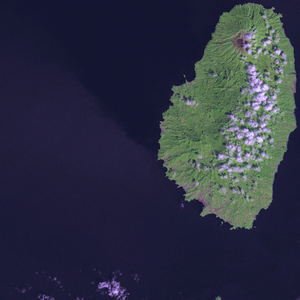
L'île de Saint-Vincent est la principale île de Saint-Vincent-et-les-Grenadines.